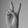
ASL letter: V